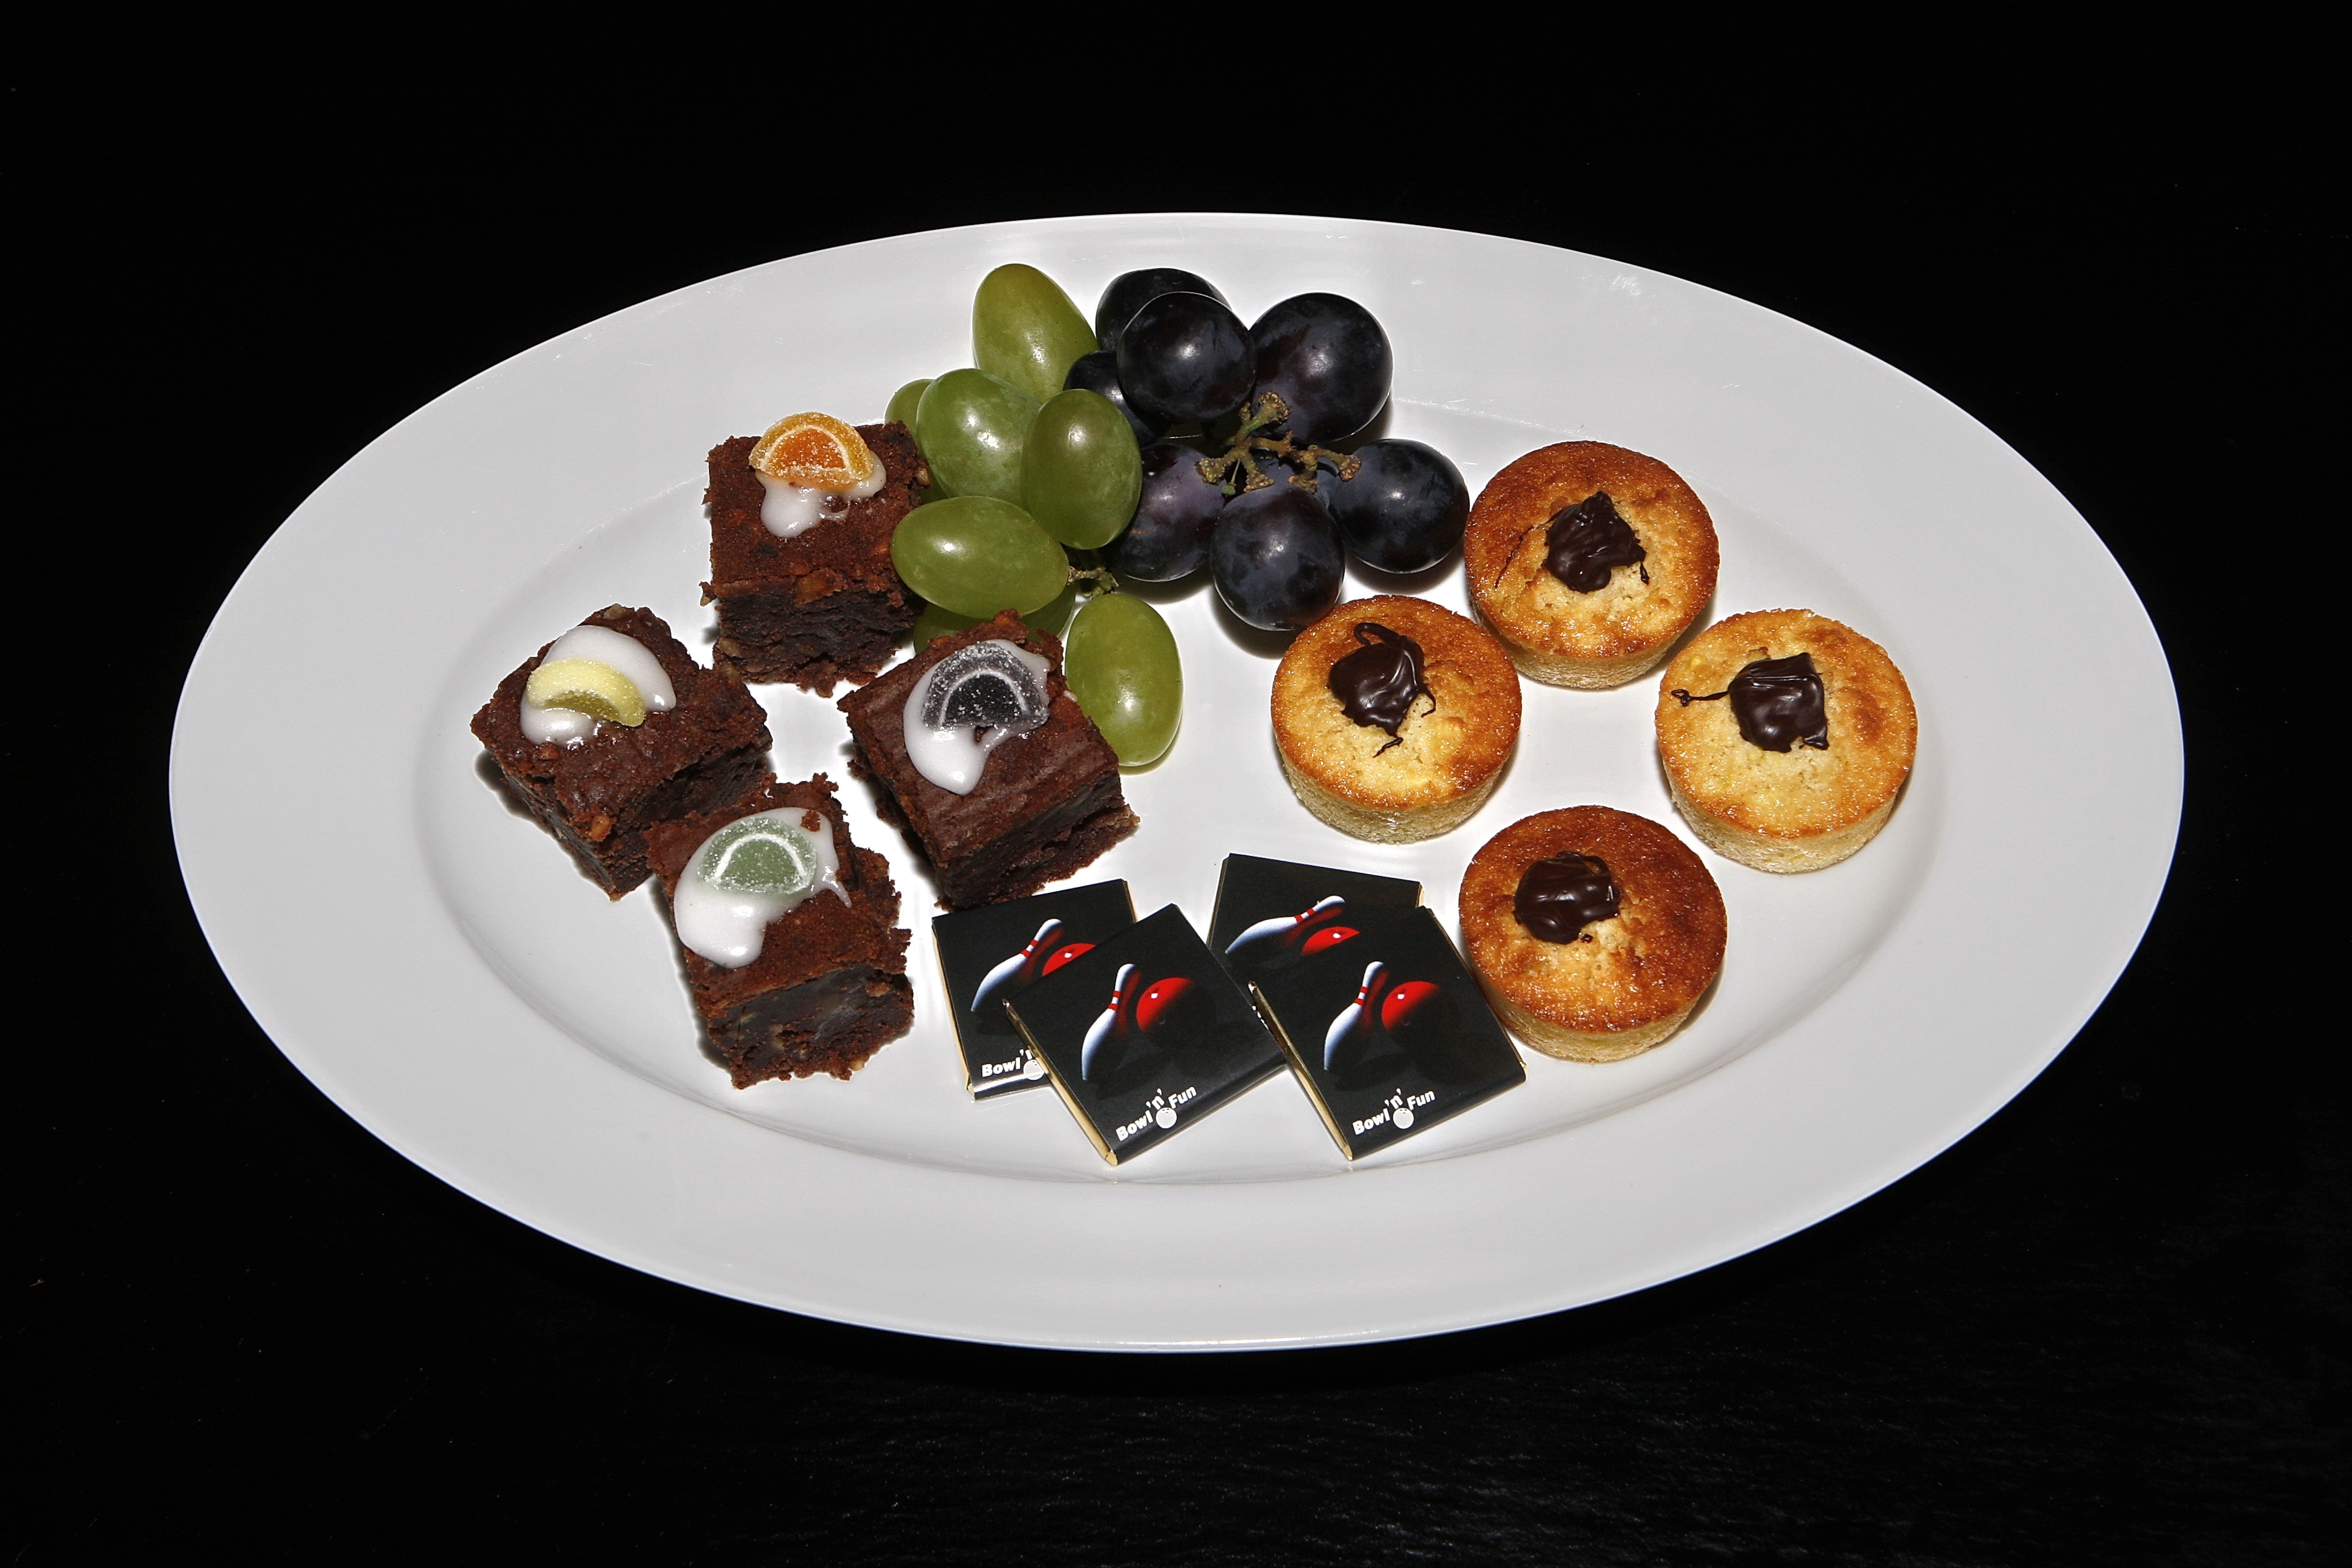
plant, fruit, sweet, dish, meal, food, produce, breakfast, chocolate, dessert, cuisine, dining, grapes, beautiful, cakes, petit, delights